I Gede Ngurah Swajaya

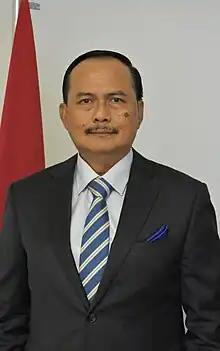

I Gede Ngurah Swajaya, also known as Ngurah Swajaya, (born 11 March 1962) is an Indonesian diplomat who served as Indonesia’s ambassador to Singapore from 2015 to 2020. Previously, he served as the first ambassador to ASEAN and Cambodia.